Timurid architecture

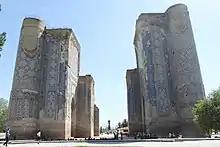
Remains of the Ak-Saray Palace at Shahr-i Sabz

On the inside, the structural support of Timurid domes differed from earlier Iranian domes. Traditionally, domes rested on an octagonal base formed by four squinches transitioning from the square chamber below. In Timurid monuments, the dome is supported on a set of arches built over the edges of the square chamber. The transition between the square hall below and these supporting arches above is accomplished by squinches at the corners, while the small spaces between the top of the arches are occupied by concave spandrels which join together to form a more circular base for the dome itself above. This made the vertical transition between chamber and dome much more dynamic.